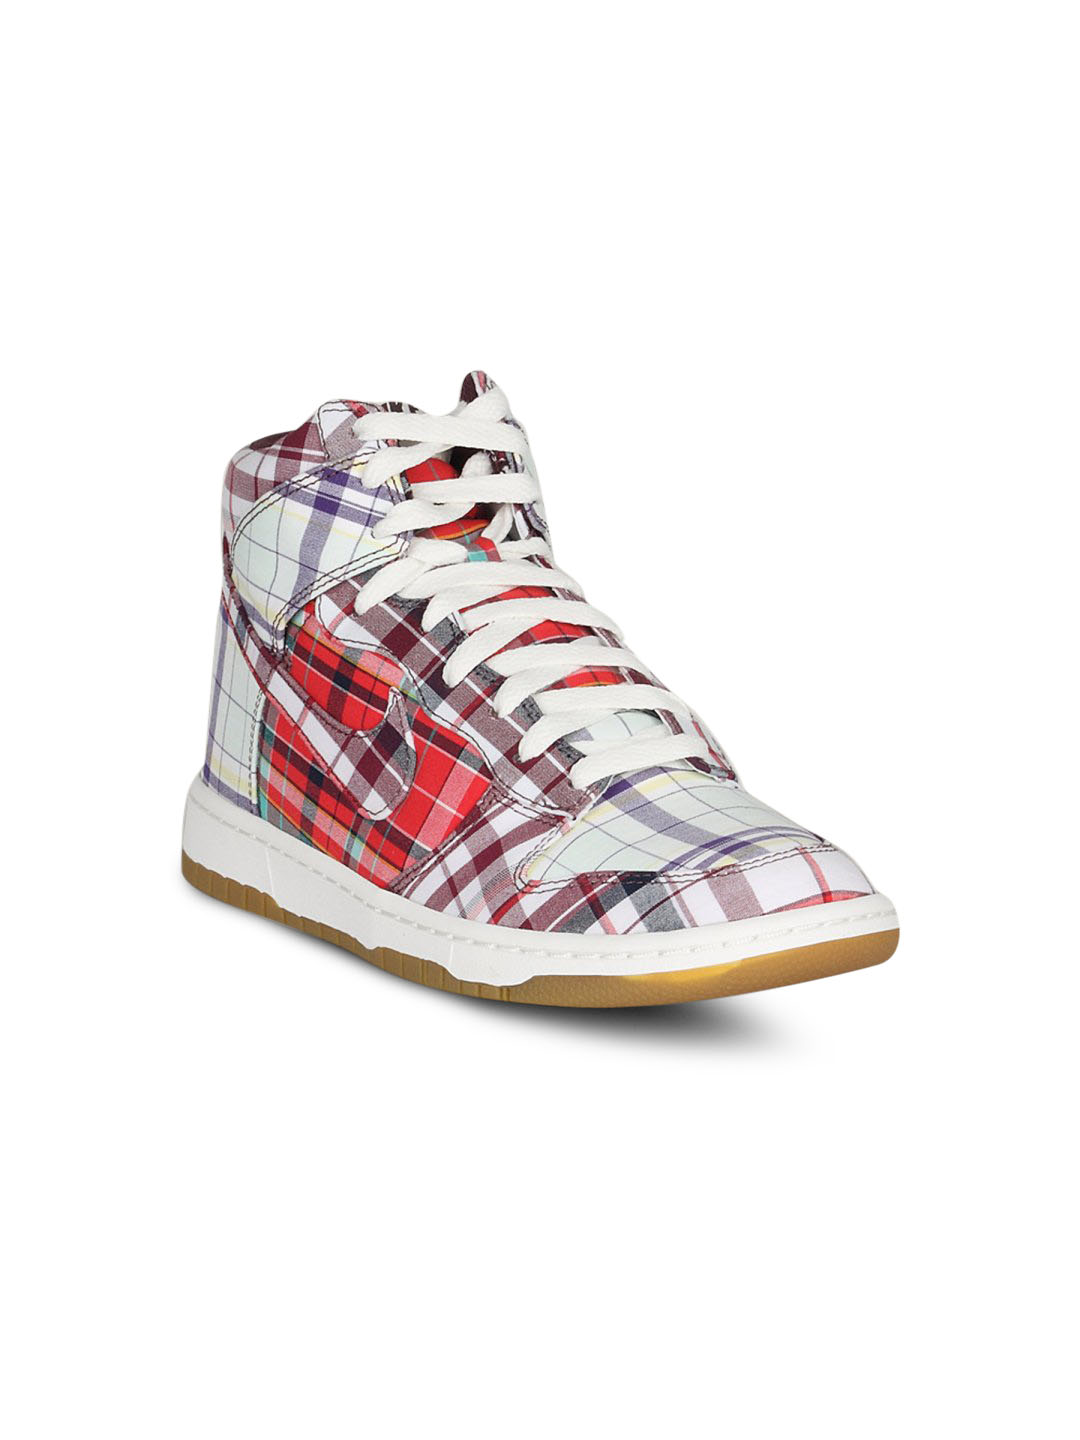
Nike Women Dunk Skinny White Red Shoe
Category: Footwear / Shoes / Casual Shoes
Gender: Women
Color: White
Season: Summer 2011
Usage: Casual